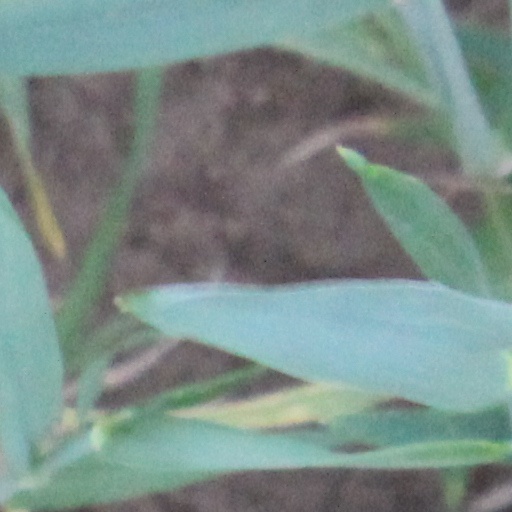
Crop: wheat